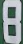
Number: 8